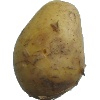
Label: white_potato